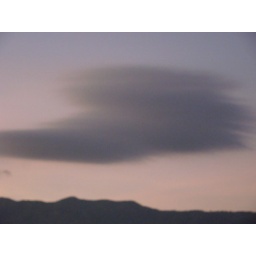
clouds over mountains